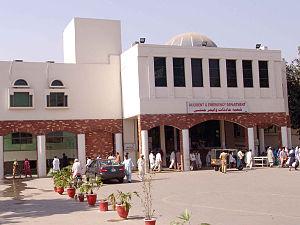
L'Institut de services aux sciences médicales est une école de médecine située à Lahore, dans la province de Pendjab, au Pakistan.